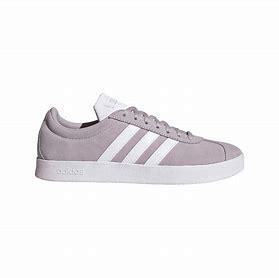
Brand: Adidas
Model: VL Court 3